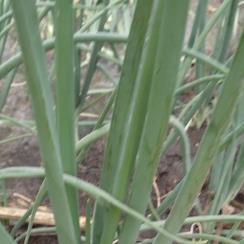
Crop: Onion
Condition: healthy-leaf